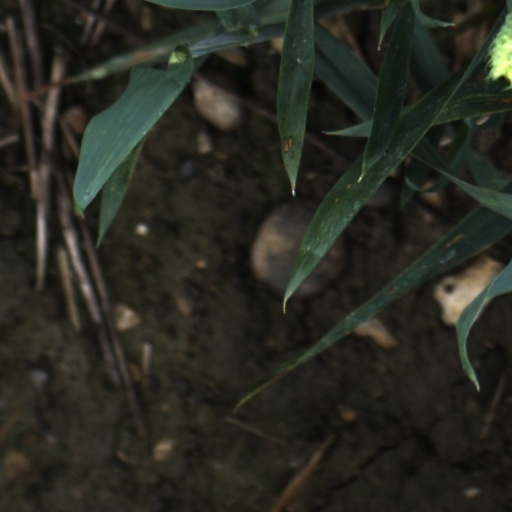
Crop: wheat